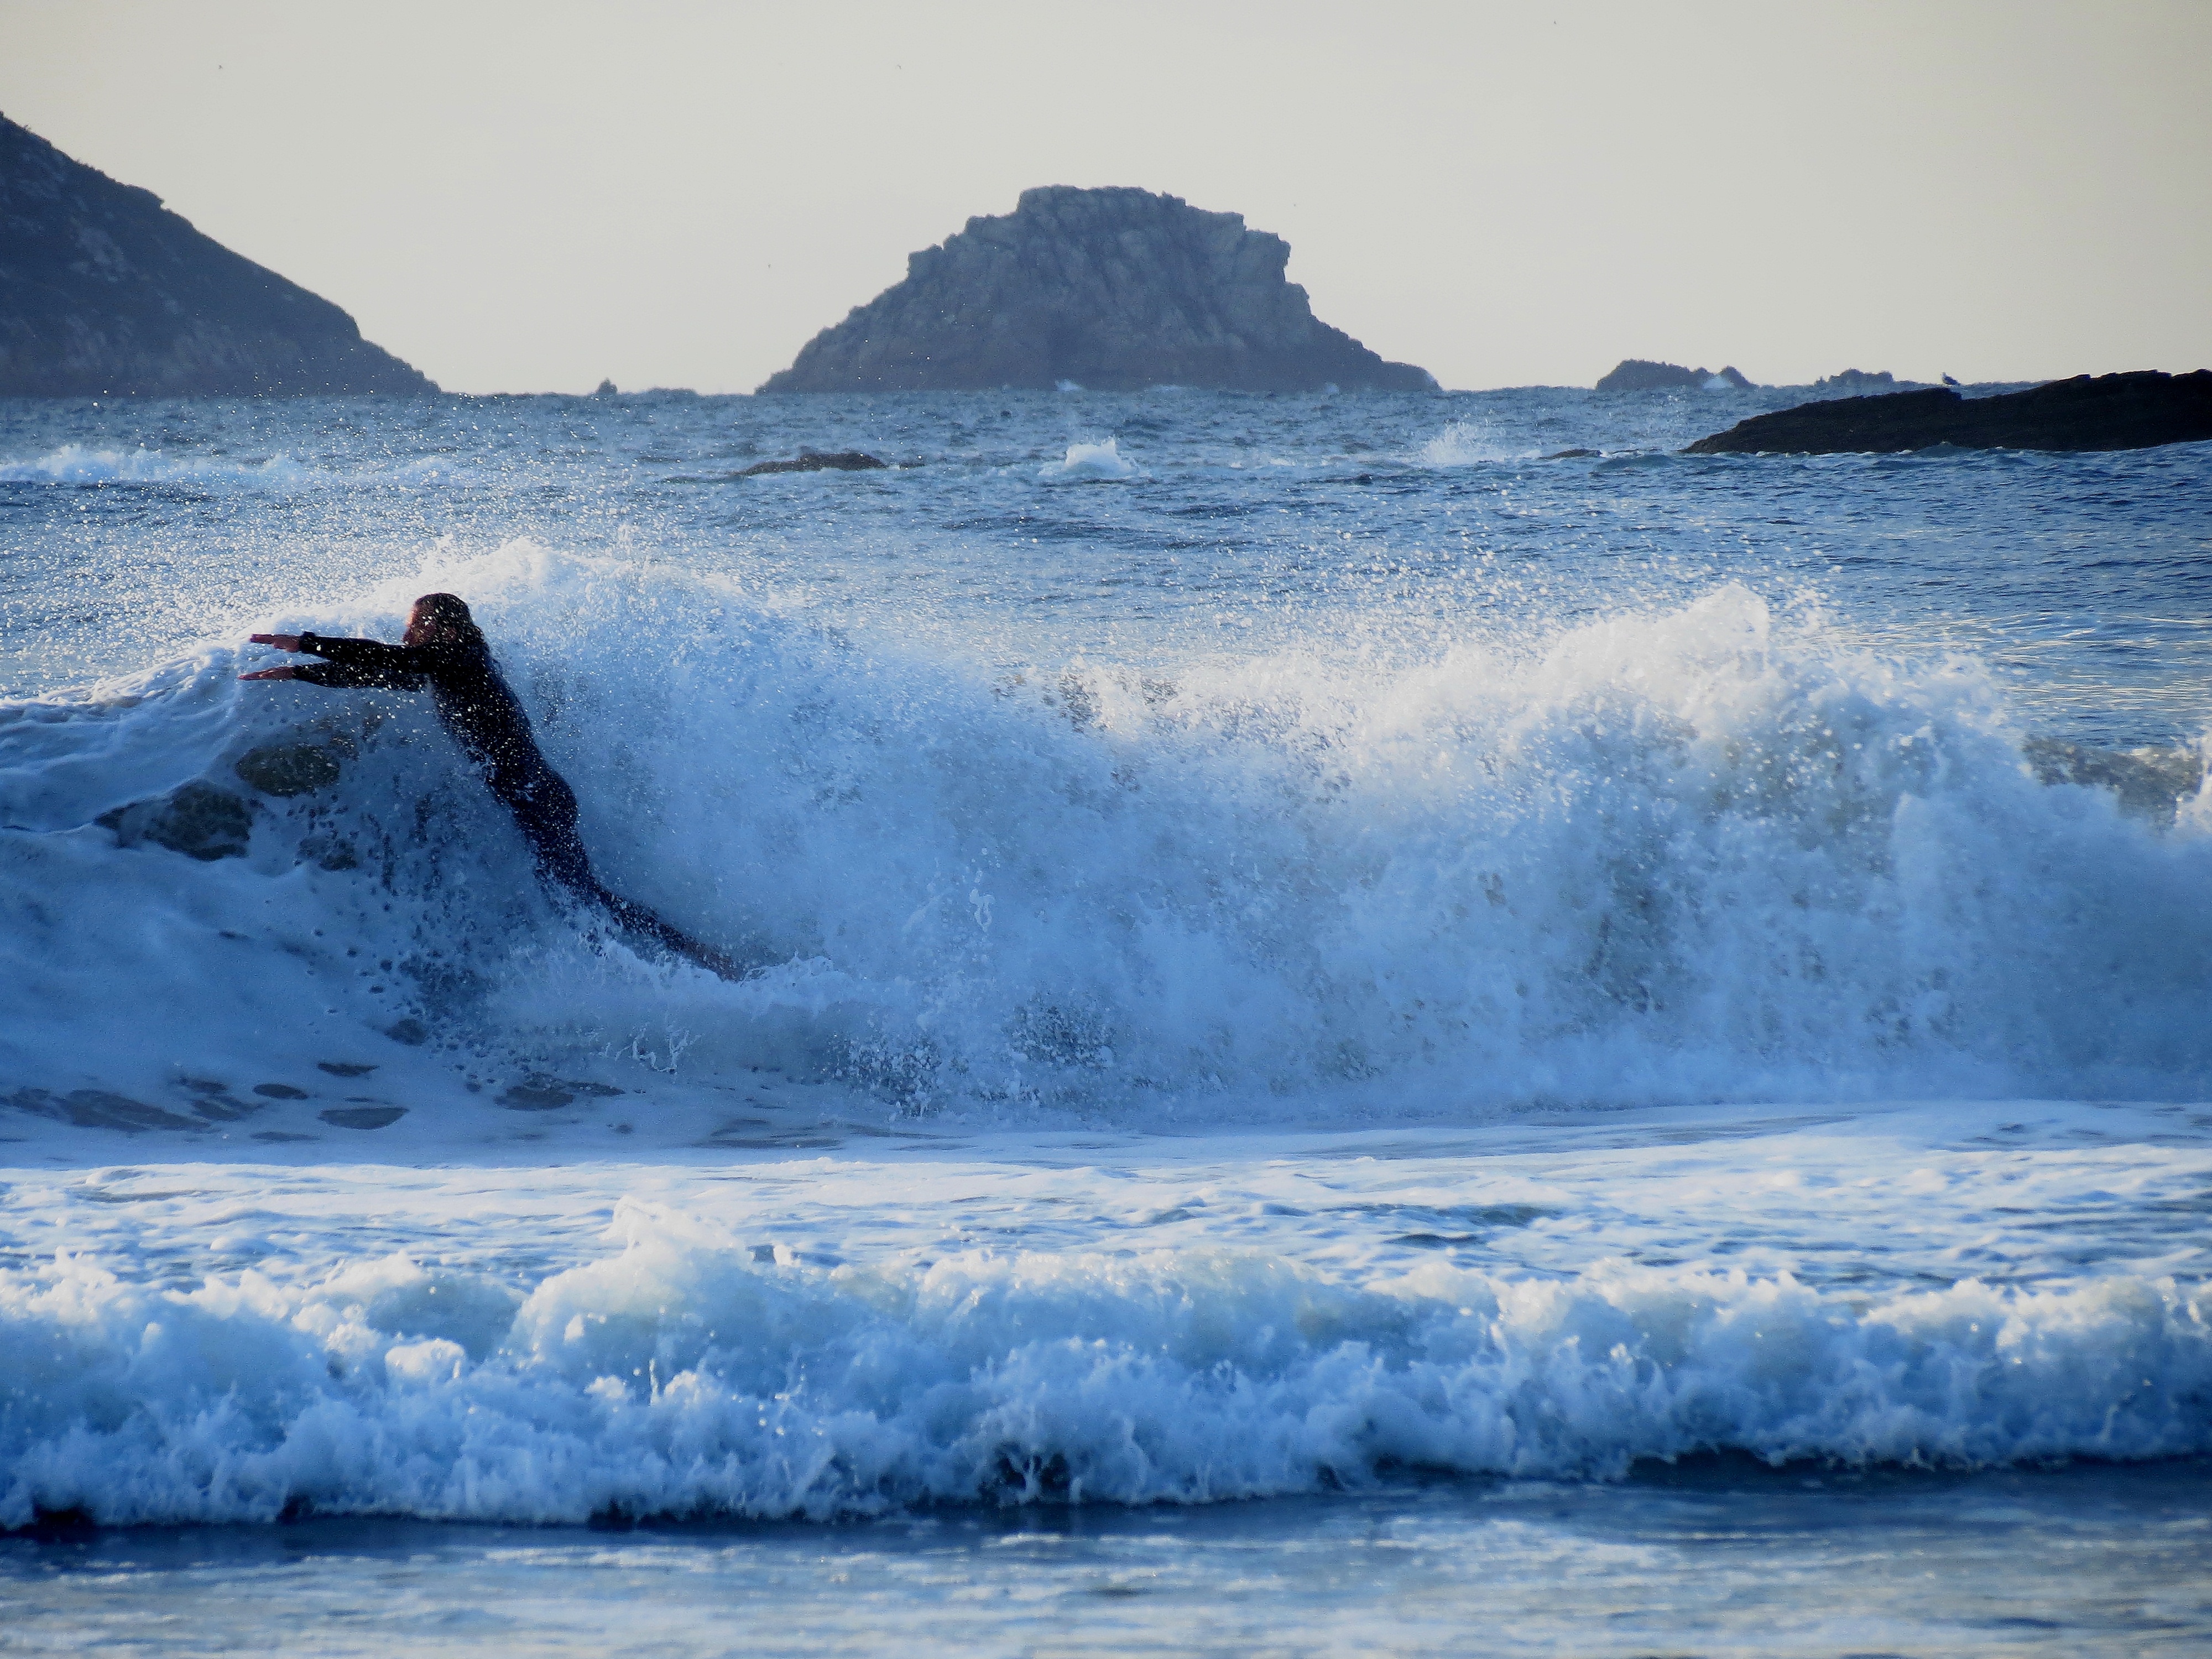
landscape, sea, coast, water, ocean, shore, wave, ice, surfing, arctic, body of water, spain, galicia, pontevedra, sanxenxo, paisajes, ggl1, gaby1, canonsx40hs, montalvo, spa a, water sport, arctic ocean, geological phenomenon, wind wave, boardsport, surface water sports